The True Life of Antonio H.

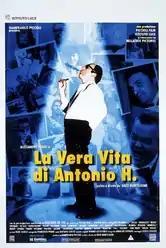

La vera vita di Antonio H. (internationally released as "The True Life of Antonio H.") is a 1994 Italian mockumentary film directed by Enzo Monteleone and loosely inspired to real life events of Alessandro Haber. For this film Haber won the Silver Ribbon for best actor.